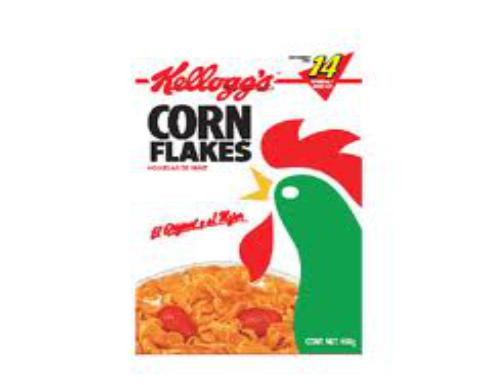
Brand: Corn Flakes
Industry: Food